Mordecai Lincoln House (Lorane, Pennsylvania)

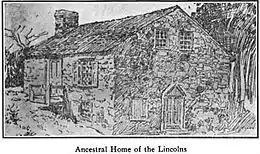
Sketch of the house published in 1907 from an earlier drawing. The sketch likely shows the state of the building before 1760.

President Lincoln had only a vague knowledge of his Pennsylvania ancestors, believing that they were Quakers from Berks County. The first Mordecai Lincoln lived in Scituate, Massachusetts. Two of his sons, Abraham and Mordecai Jr., the president's great-great-grandfather, first moved to New Jersey before 1714 and then to Pennsylvania in 1720. Mordecai Jr. settled near the present day Coventryville, Chester County and became a partner in the Coventry Forge with Samuel Nutt Sr. and William Bransom, then selling that interest for five hundred pounds in 1726. He moved to Amity Township, Philadelphia County (now Exeter Township, Berks County) sometime after 1727.